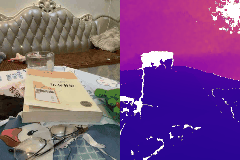
Label: book